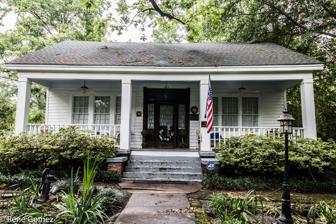
Building: The Grove (Jefferson, Texas)
Country: United States of America
Year built: 1861
Historic house in Texas, United States United States historic place Stilley–Young House U.S. National Register of Historic Places Recorded Texas Historic Landmark The Grove (Stilley-Young House) Stilley–Young House Show map of Texas Stilley–Young House Show map of the United States Location 405 Moseley St., Jefferson, Texas Coordinates 32°45′22″N 94°21′5″W / 32.75611°N 94.35139°W / 32.75611; -94.35139 Area 0.5 acres (0.20 ha) Built 1861 ( 1861 ) Architectural style Greek Revival Website The Grove-Jefferson, Texas NRHP reference No. 05001105 RTHL No. 13675 Significant dates Added to NRHP September 28, 2005 Designated RTHL 2006 The Grove (also known as the Stilley–Young House), located in Jefferson, Texas , is an 1861 historic home that is listed on the National Register of Historic Places , and is a Recorded Texas Historic Landmark . The house has also been called the most haunted place in Texas.  The Grove's history dates back to the 19th century, when the property was purchased and the house that became known as "The Grove" was built. The Grove has been featured in the television series If Walls Could Talk on cable channel HGTV and was chosen "as one of the top twelve most haunted houses in America" by This Old House . The Grove was also named as one of the "eight scariest places in Texas" by Texas Monthly magazine. The house was also shown in William Shatner 's Weird or What? in 2012. Additionally, The Grove was featured on Penn & Teller: Bullshit! Texas Highways magazine has featured The Grove several times, including in articles "Haunted Places in Texas" from October 1997 and "Haunted Jefferson" from October 2008. Architecture The structure exhibits many of the external features of a Greek Revival home, but closer inspection reveals the influence of Creole Architecture as well. The Grove is a one-story building constructed of wood – the beams and studs are cypress, covered with wooden lap siding.  The house was built in 1861, and is a blending of two architectural styles: Greek Revival and French Creole.  The unusual melding of these styles presumably comes from the fact that many historic homes in the surrounding neighborhood were built in Greek Revival style at the time, but since the original owner, Frank Stilley, was from Louisiana, he exerted a French Creole Architectural influence into the design. Because of the city of Jefferson's ties to riverboat trade with Louisiana during the 1800s, it stands as a unique example of the region's past. The Grove has been fortunate that none of its contemporary owners have attempted to "modernize" or "renovate" the structure. The house today appears as it did after the 1930s remodeling, which made very few external modifications. By preserving the heritage and history of the house, it is hoped that The Grove will be a significant reminder of the region's past for our future generations. History Amos Morrill The land was originally given to Daniel and Lucy Alley, co-founders of Jefferson, in a land grant. On June 9, 1847, Amos Morrill , a lawyer and the first federal judge of Texas, purchased the property and built a log cabin there, where he lived while staying in Jefferson while traveling for his judiciary duties. Harriet Potter, common-law wife of the deceased Robert Potter, sought Morrill's representation in Jefferson for her case against her husband's estate. This was one of the first cases for women's rights in Texas. Amos Morrill sold the property to Caleb Ragin and his wife Sarah on March 20, 1855. On November 13, 1861, Frank Stilley and Minerva Fox, Stilley's wife, purchased the land and built a house there, called The Grove. Ownership by the Stilley Family W. Frank Stilley was a Cotton Factor in Jefferson, Texas, and he married Minerva Fox, one of the daughters of the Fox Plantation in Marshall, Texas in 1860. Construction was started on a new home for the newlywed couple, paid for by the bride's father as a wedding gift. The home was completed in 1861, and the young couple moved in to start their lives together. Between 1870 and 1880 Minerva and Frank encountered some bad luck. First a flood destroyed Frank Stilley's cotton brokering business. Mr. Stilley began to rebuild his business but by 1873, "The U.S. Army Corps of Engineers removed the Great Raft from the Red River... dropping the water level in Big Cypress Bayou [bayou adjacent to Jefferson, Texas] to a point that shipping was uncertain and no longer financially profitable". This hurt Mr. Stilley's cotton business. In 1879, Minerva Fox Stilley died. After burying her in Oakwood Cemetery (Jefferson, Texas) , Frank moved further west and settled in Weatherford, Texas , putting The Grove up for sale. Stockade Case According to the Handbook of Texas, during Reconstruction , a violent event known as the Stockade Case occurred; this case gave The Grove the reputation of being one of the most haunted sites in America. The Stockade Case began when "a northern carpetbagger George W. Smith arrived in Jefferson with four freed slaves and quickly made enemies by saying that ex-slaves wouldn't be free until Jefferson burnt". The citizens of Jefferson became outraged after Smith's speech and threatened his life. To help protect Smith, the Union Army placed Smith and his acquaintances in the public jail on Lafayette Street (a few blocks from the Grove) where they would be safe for the rest of their stay in Jefferson, Texas.  That night, a mob full of angry locals gathered around the jail, where they "disarmed the Union troops, entered the jail, took the carpetbagger George W. Smith out, and shot him. The brutal act was completed when they took the four black men and either shot or hanged them along Moseley Street". The military court records show the Grove as being one of the sites where the incident occurred. Ownership by the Rock Family The estate of Minerva Stilley, which oversaw the guardianship to the sons John R. Stilley and Frank F. Stilley, sold the Grove to Daniel C. Rock and his wife Amanda on February 1, 1880.  The 1880 Census of Marion County gives the only clue to Daniel's identity, which is that he was a "bridge builder". One could certainly speculate that with the clearing of the "Great Raft", the depth and flow of all rivers in the area was affected, and this might be a lucrative profession at the time as rivers raised or fell to new levels. Ownership by the Burks Family The Rock family must have decided to move, because they sold the property in 1882 to Mr. T.C. Burks, but the property was returned within six months. There is no explanation as to why the Burks reneged on the deal, only that they did not wish to live there anymore. The Burks relocated to Athens, Texas. Daniel and Amanda took back The Grove, and lived there another three years.  In 1885, the Rocks moved to Paris, Texas , in Lamar County.  While there is no indication as to the reason for their move, one might speculate that because of his profession, the bridge-building work may have dried up.  The Great Raft of the Red River had been cleared by Captain Shreve and his crews, and the Big Cypress Bayou that allowed the steamships to service Jefferson had fallen in depth significantly.  Daniel's work in the area was probably done, and he moved on to find opportunity. Ownership by the Charlie Young Family Charlie Young On March 6, 1885, Charles and Daphne Young purchased the Grove; they were an African-American couple that had been born into slavery as children. Charlie was born on the Sam Smith plantation near Clarksville, Texas . After the slaves were freed, Charlie moved to Jefferson with his mother, where he apprenticed as a barber. In 1908, the Young family experienced a tragedy when the son, James, committed suicide at the house – he hanged himself on the back porch. His body is not listed on the family marker in Cedar Grove cemetery in Jefferson with the rest of the family, so no one knows where James was buried. Charlie and Daphne lived at The Grove until their respective deaths in 1938 and 1955. When Charlie Young died, he left The Grove to his oldest daughter, Louise. Ownership by Louise Young Louise Young as a young woman. Louise took over ownership of The Grove, where she lived and cared for her mother, Daphne. Daphne Young spent most of her life at the Grove where she took care of the gardens that she loved. After she died, her funeral was held at the Grove on the front porch, reportedly because "she could be near the garden that she loved so much one last time". In the 1930s renovation of the home, however, Louise Young enclosed the back porch to make an indoor bathroom – so the bathroom of the house is therefore the place where her brother James took his life. Louise, who the oldest daughter of the Youngs, lived her entire life at the Grove, except for the four years that she was away at Bishop College in Marshall, Texas earning a degree in teaching. "According to those who knew Louise, she was constantly frightened of something, since she had every interior door and window fitted with strong locks on them and installed strong lights to keep the yard lit". Also, according to Robert and Anne Powell Wlodarski, writers of A Texas Guide to Haunted Restaurants, Taverns and Inns, Louise was always worried about someone getting inside the house. She reportedly "called the police on a regular basis complaining about prowlers". Louise died in 1983 at age the age of 96, having lived her entire life at The Grove. Ownership by the Grove Family When Louise Young died, the property was purchased on November 9, 1983, by a couple named Colonel Daniel M. and Lucile Grove. Col. Grove was a retired military chaplain, and the pastor of the Mooringsport, Louisiana United Methodist Church. They started preparing the place for their retirement, since it had deteriorated somewhat.  The roof needed replacing, there was damage to the porch, and the garden was hopelessly overgrown.   The Groves had the land around the house bulldozed, and began moving some of their antiques into the small west bedroom, where she could lock them away until the couple could occupy the house full-time. Tragedy struck before they could finish the house and move in, however.  Colonel Grove was diagnosed with Binswanger's Disease , which is a rare form of dementia characterized by lesions in the brain.  It is a terrible affliction, and Mrs. Grove was forced to put the house up for sale. Ownership by Patrick Hopkins Patrick Hopkins with the next owners of The Grove, Tami & Mitchel Whitington. Lucile Grove sold the property to chef Patrick Hopkins on January 16, 1990. In her book "Best Tales of Texas Ghosts," Docia Schultz Williams gave an account of how Patrick Hopkins came to own The Grove.  The account is told in Mr. Hopkins' own words: "One day in 1989 I received a call from Jefferson to my office at La Camarilla Resort, Scottsdale, Arizona, asking what it would take to bring me back to East Texas.  My sister mentioned an idea we had both expressed back in 1976 on opening an old-house restaurant, hopefully in Jefferson.  I flew back from Arizona and scouted the Jefferson and East Texas small towns looking for that 'just right' house.  After making the usual circuit in Jefferson and seeing nothing new, I decided to return home and seeing Highway 59 in the distance, I thought that Moseley Street would lead right into it.  Halfway down the street I saw a beautiful Greek Revival home almost covered with vines and underbrush, with a 'For Sale' sign on it." Patrick J. Hopkins and his sister, Mrs. Mary Hopkins Callas began repair and restoration of the house in order to open it as a restaurant.  The pair are the children of Frank S. Hopkins and Miss Joan H. Wyland, who were married at the Immaculate Conception church in Jefferson. The Grove opened as a restaurant with a delectable menu, along with specialty nights such as dinner theaters and an annual celebration of Thomas Jefferson's birthday. The restaurant garnered rave reviews: "For me, the charm of this old riverport is the pecan cheesecake that Chef Patrick Hopkins concocts in The Grove" - Kent Biffle, Dallas Morning News ; "I almost forgot I was in a restaurant.  It feels more like I'm visiting friends here" - Kilgore News Herald ; "The Grove is a great addition to the Jefferson scene. Such a delicious dinner, and delightful evening" - Connie Sherley, Author, "A Visitor's Guide to Texas"; "Wonderful food!  Great service!" - Reg Durant, Marshall News Messenger . The Grove would remain a restaurant for several years until Mr. Hopkins finally closed it. Recent history The current owners, Mitchel and Tami Whitington, purchased the house in 2002. Mitchel is an author and also works in the publishing industry, and Tami is an educator who is currently the English Department Chair at Jefferson High School. They discovered the house during a visit to Jefferson. In 2006, the Texas Historical Commission awarded The Grove (a.k.a. The Stilley-Young House) the distinction of a Recorded Texas Historic Landmark, marker #13675. The ghosts The Grove has a vibrant history of unexplained happenings: voices, sounds of footsteps, moving objects, and other ghostly phenomena. These stories indicate that the Grove is the most haunted building in Jefferson, and perhaps the most haunted site in Texas. According to Hopkins, the previous owner who turned the Grove into a restaurant, many mysterious events occurred while he was at the house. These events include mirrors falling off walls, loud wails heard coming from the upstairs, unexplained moisture in spots around the house, and the constant feeling of being watched. "Legend has it that the property lies in an area where several murders occurred, and several unmarked graves reportedly lie under or near the house". Hopkins's niece and her friends recall seeing a black man lying in the street, and as they went to see if he needed help, the man supposedly disappeared. This black man could be one of the men from the Stockade Case or another man that was rumored to have been hanged on the back porch of the house. A ghostly woman has also been reported many times being around the Grove. She was spotted in the house by Hopkins right before he was opening up the restaurant. The woman has also been reported by a neighbor and her sister, who saw a "glowing white figure" on the porch. This woman has been said to be the original owner, Minerva Fox Stilley. She has often been seen walking beside the house, and then stepping up through a wall of the house. On the inside, she emerges from the wall and then walks across the width of the house. This strange path makes more sense when one considers that the wall that she steps up through was once the back porch to the house before the 1870 addition was made. Instead of stepping up through a wall, she instead is probably stepping up onto the back porch, coming through a door that was at the back of the house, and walking across to what would have been the children's bedroom. See also National Register of Historic Places portal Texas portal National Register of Historic Places listings in Marion County, Texas Recorded Texas Historic Landmarks in Marion County References